Dan Rather

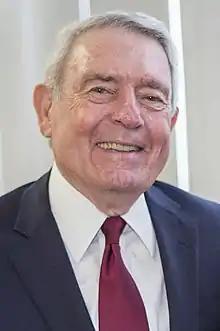
Rather in 2017

Daniel Irvin Rather Jr. (born October 31, 1931) is an American journalist, commentator, and former national evening news anchor. He began his career in Texas, becoming a national name after his reporting saved thousands of lives during Hurricane Carla in September 1961. In his first national broadcast, he helped initiate the successful evacuation of 350,000 people. He reported on some of the most significant events of the modern age, such as the fall of the Berlin Wall, the Gulf War, 9/11, the Iraq War, and the war on terror.